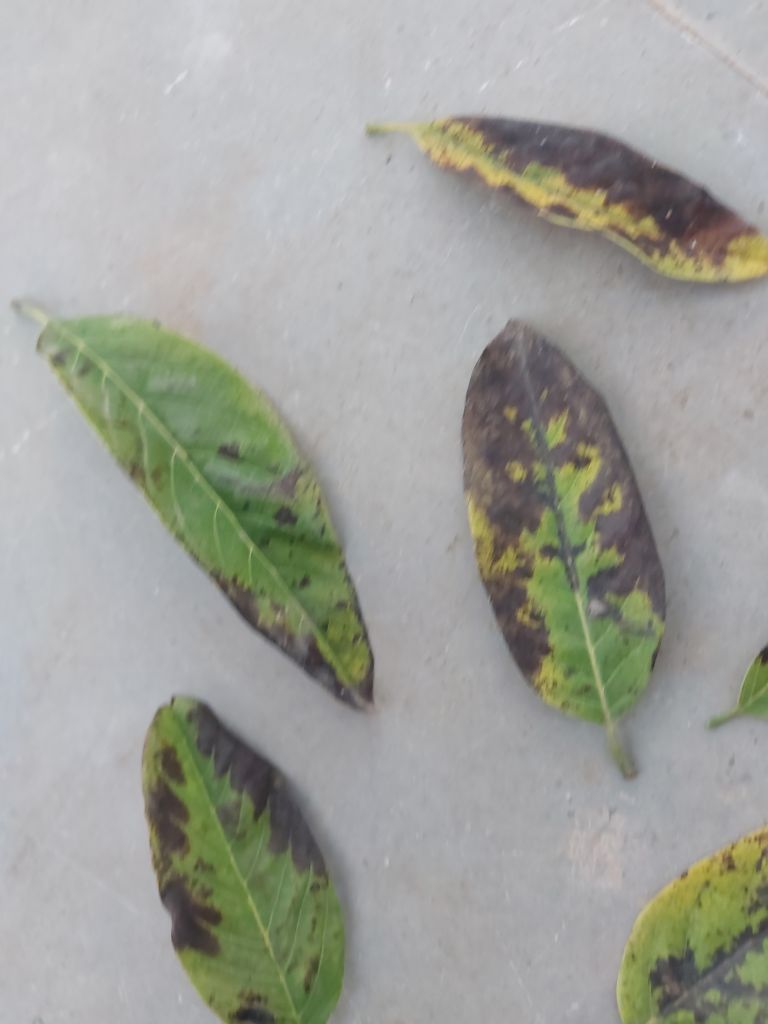
Disease label: Leaf spot on Leaves